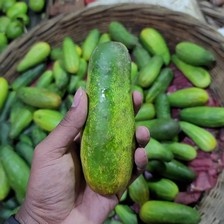
Label: cucumber